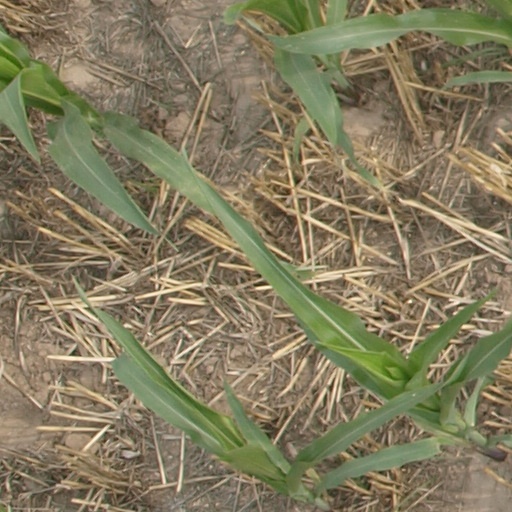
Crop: maize; corn